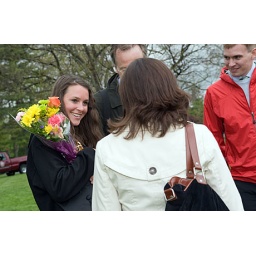
A graduate holds a congratulatory bouquet of flowers on Sunday. (Photo by Susan Kahn)